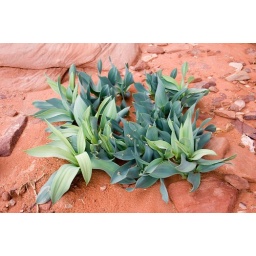
This hardy plant requires very little water and thrives in the desert of southern Jordan.